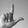
ASL letter: L